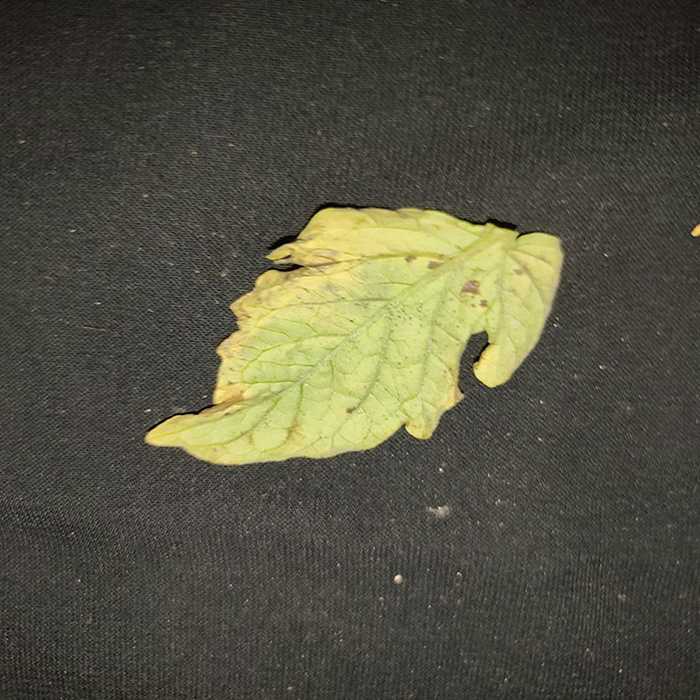
Plant: Tomato
Label: Tomato Bacterial spot